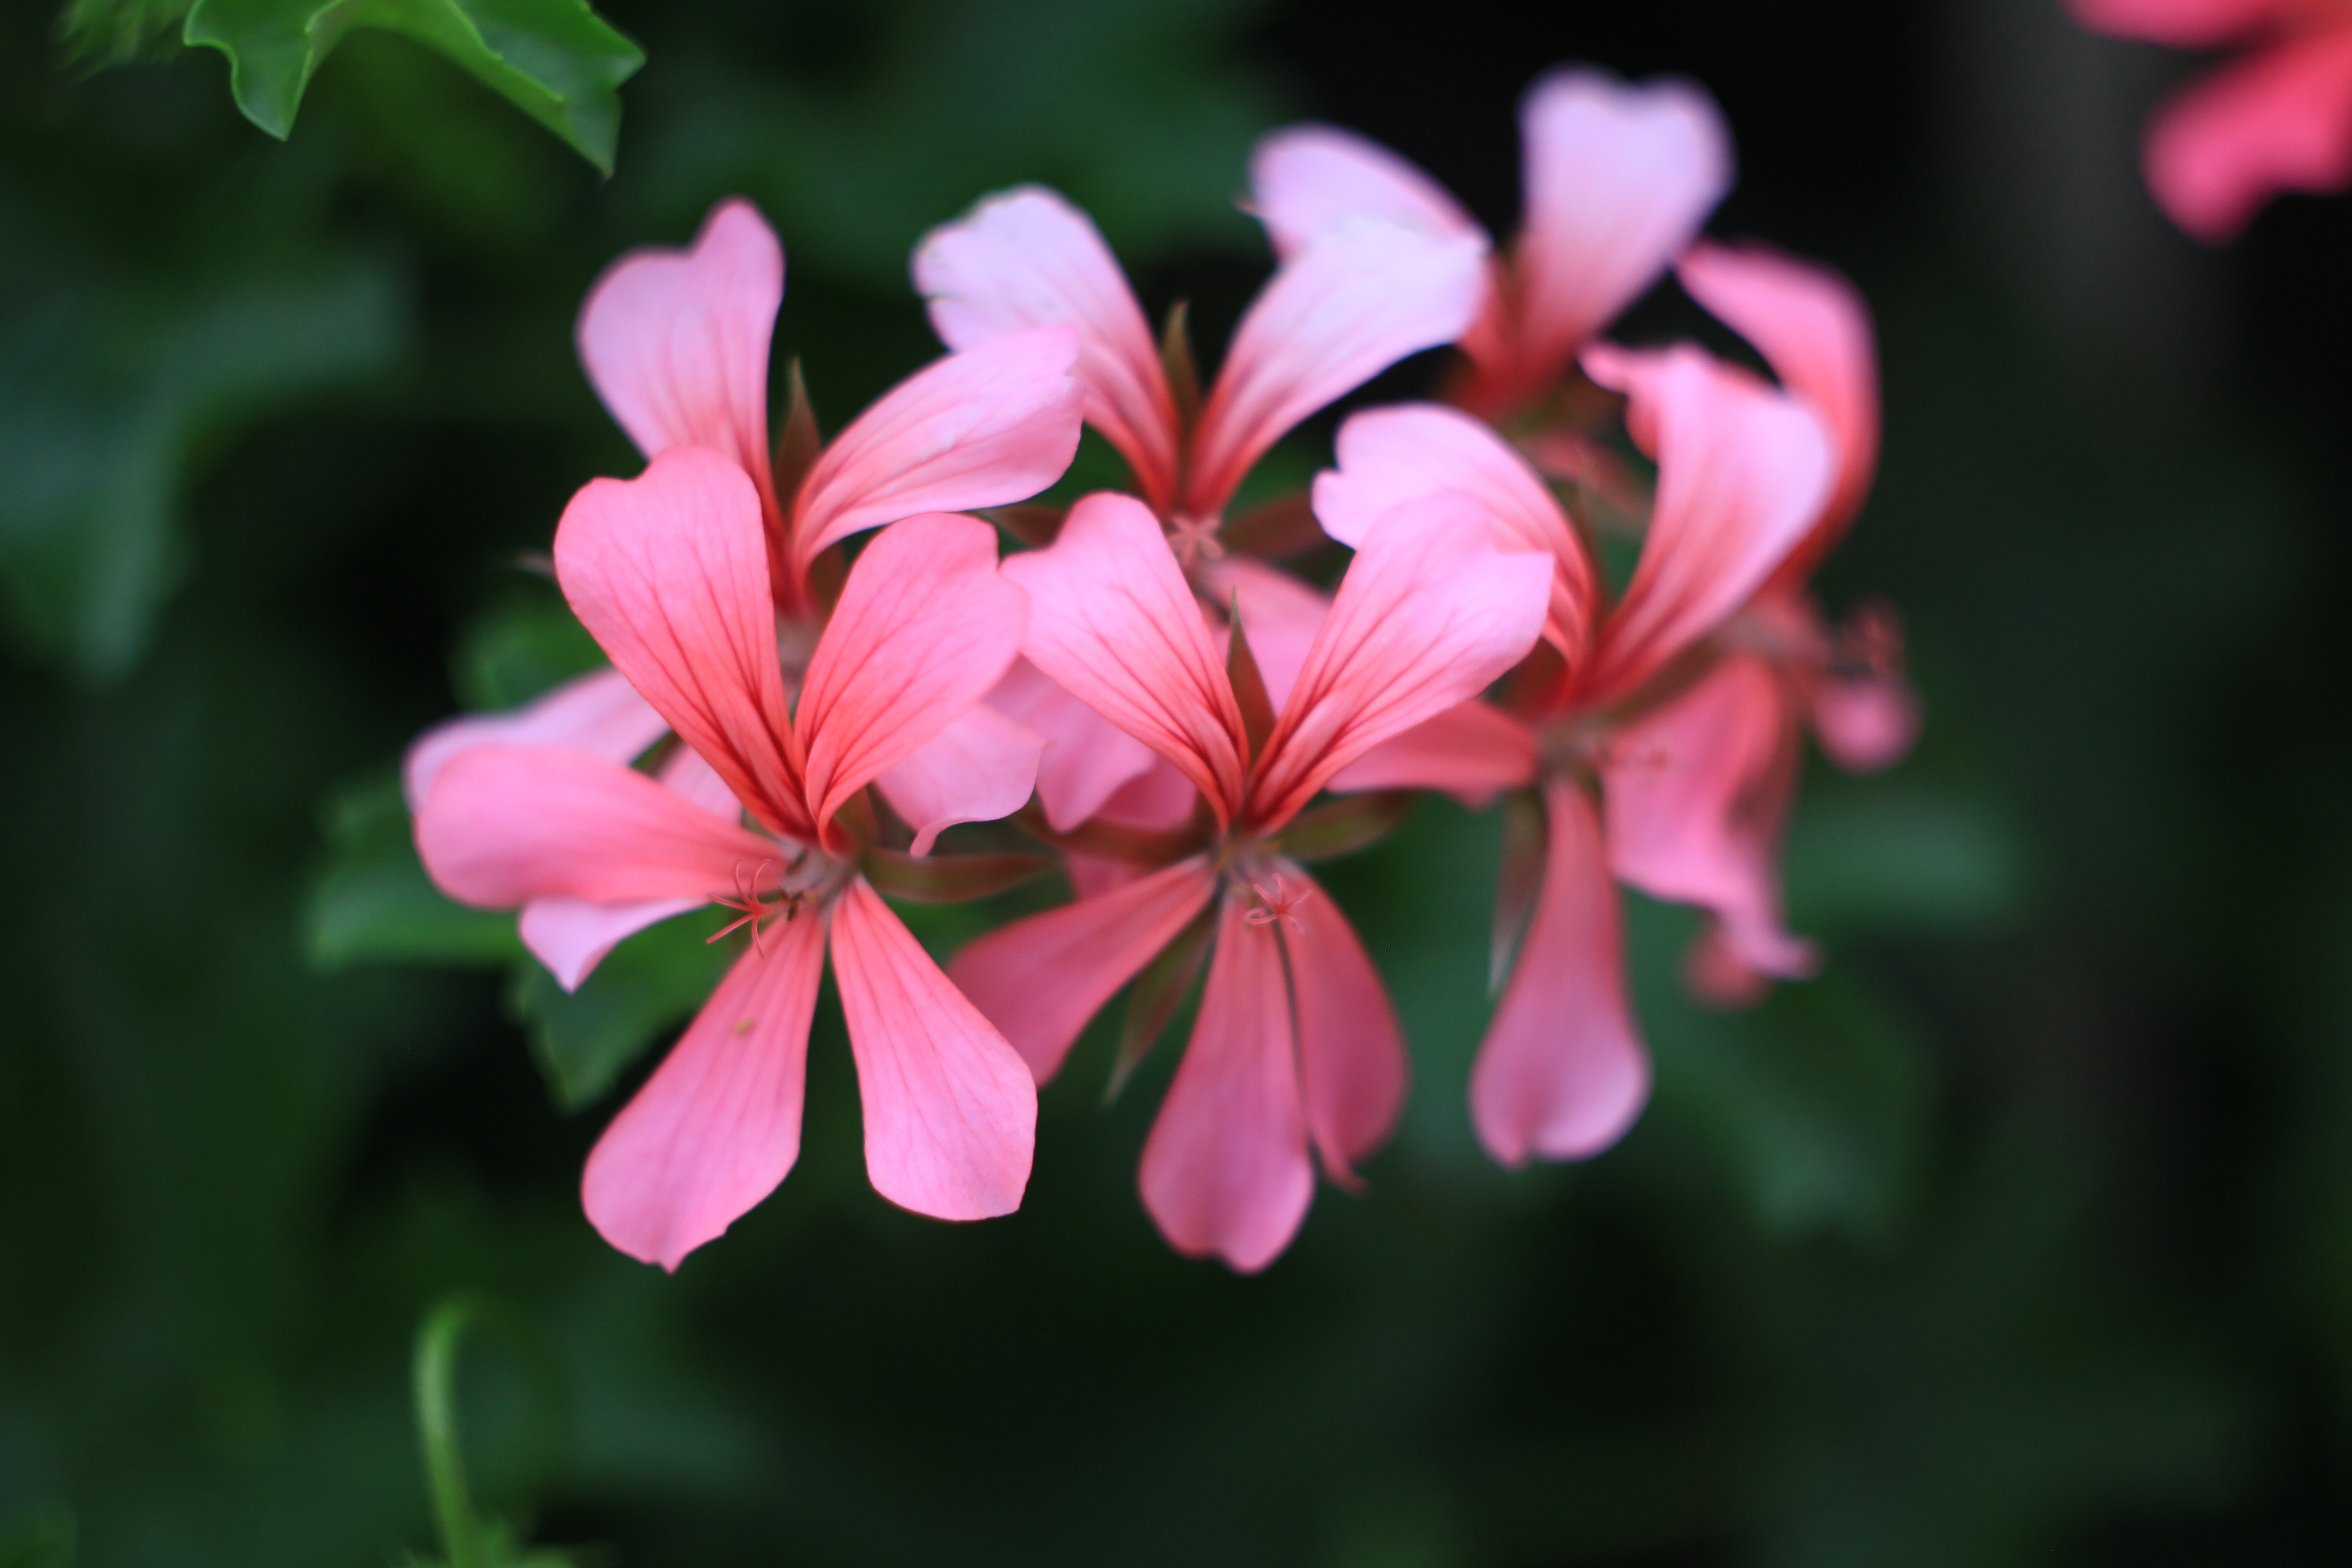
nature, blossom, plant, leaf, flower, petal, spring, green, botany, pink, flora, wildflower, flowers, geranium, shrub, macro photography, flowering plant, annual plant, land plant, geraniales